Tama: Adventurous Ball in Giddy Labyrinth

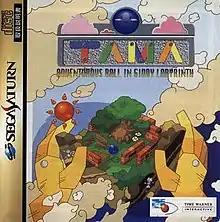
Original Saturn cover art

Tama: Adventurous Ball in Giddy Labyrinth is a video game developed and published under Tengen's new name: Time Warner Interactive for the Sega Saturn and Sony PlayStation in 1994. "Tama" was also a launch title for both consoles.